USS Stickell

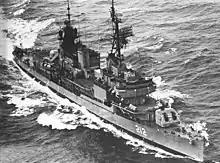
HS "Kanaris" (Φ/Γ "Κανάρης") in 1988.

For the next nine years, "Stickell" served the Atlantic Fleet as a radar destroyer. Between 1954 and 1958, she went through two complete training cycles, including yard overhauls, Mediterranean deployments, refresher training, and NATO and Atlantic Fleet exercises. She received the latest in electronic equipment during her 1958 overhaul; and, soon thereafter, she was outfitted with an experimental data processing and weapons analysis system. In 1961, she earned the Atlantic Fleet Destroyer force Antiair Warfare Trophy. Her seven-month Mediterranean cruise in 1962 was highlighted by an excursion into the Black Sea. In the fall of 1962, "Stickell" participated in the Cuban Quarantine and showed great efficiency by departing Norfolk on very short notice to assume her station.